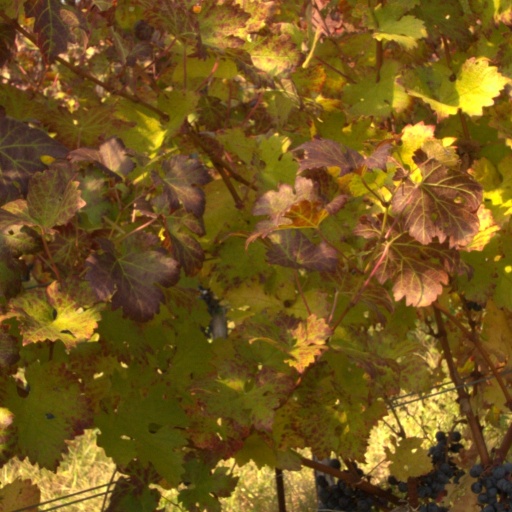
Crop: grape